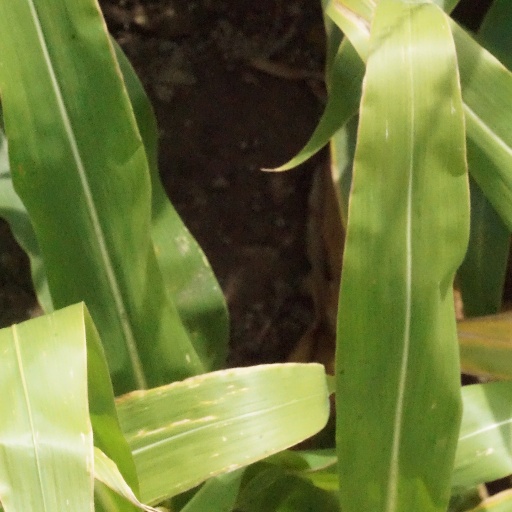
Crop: maize; corn